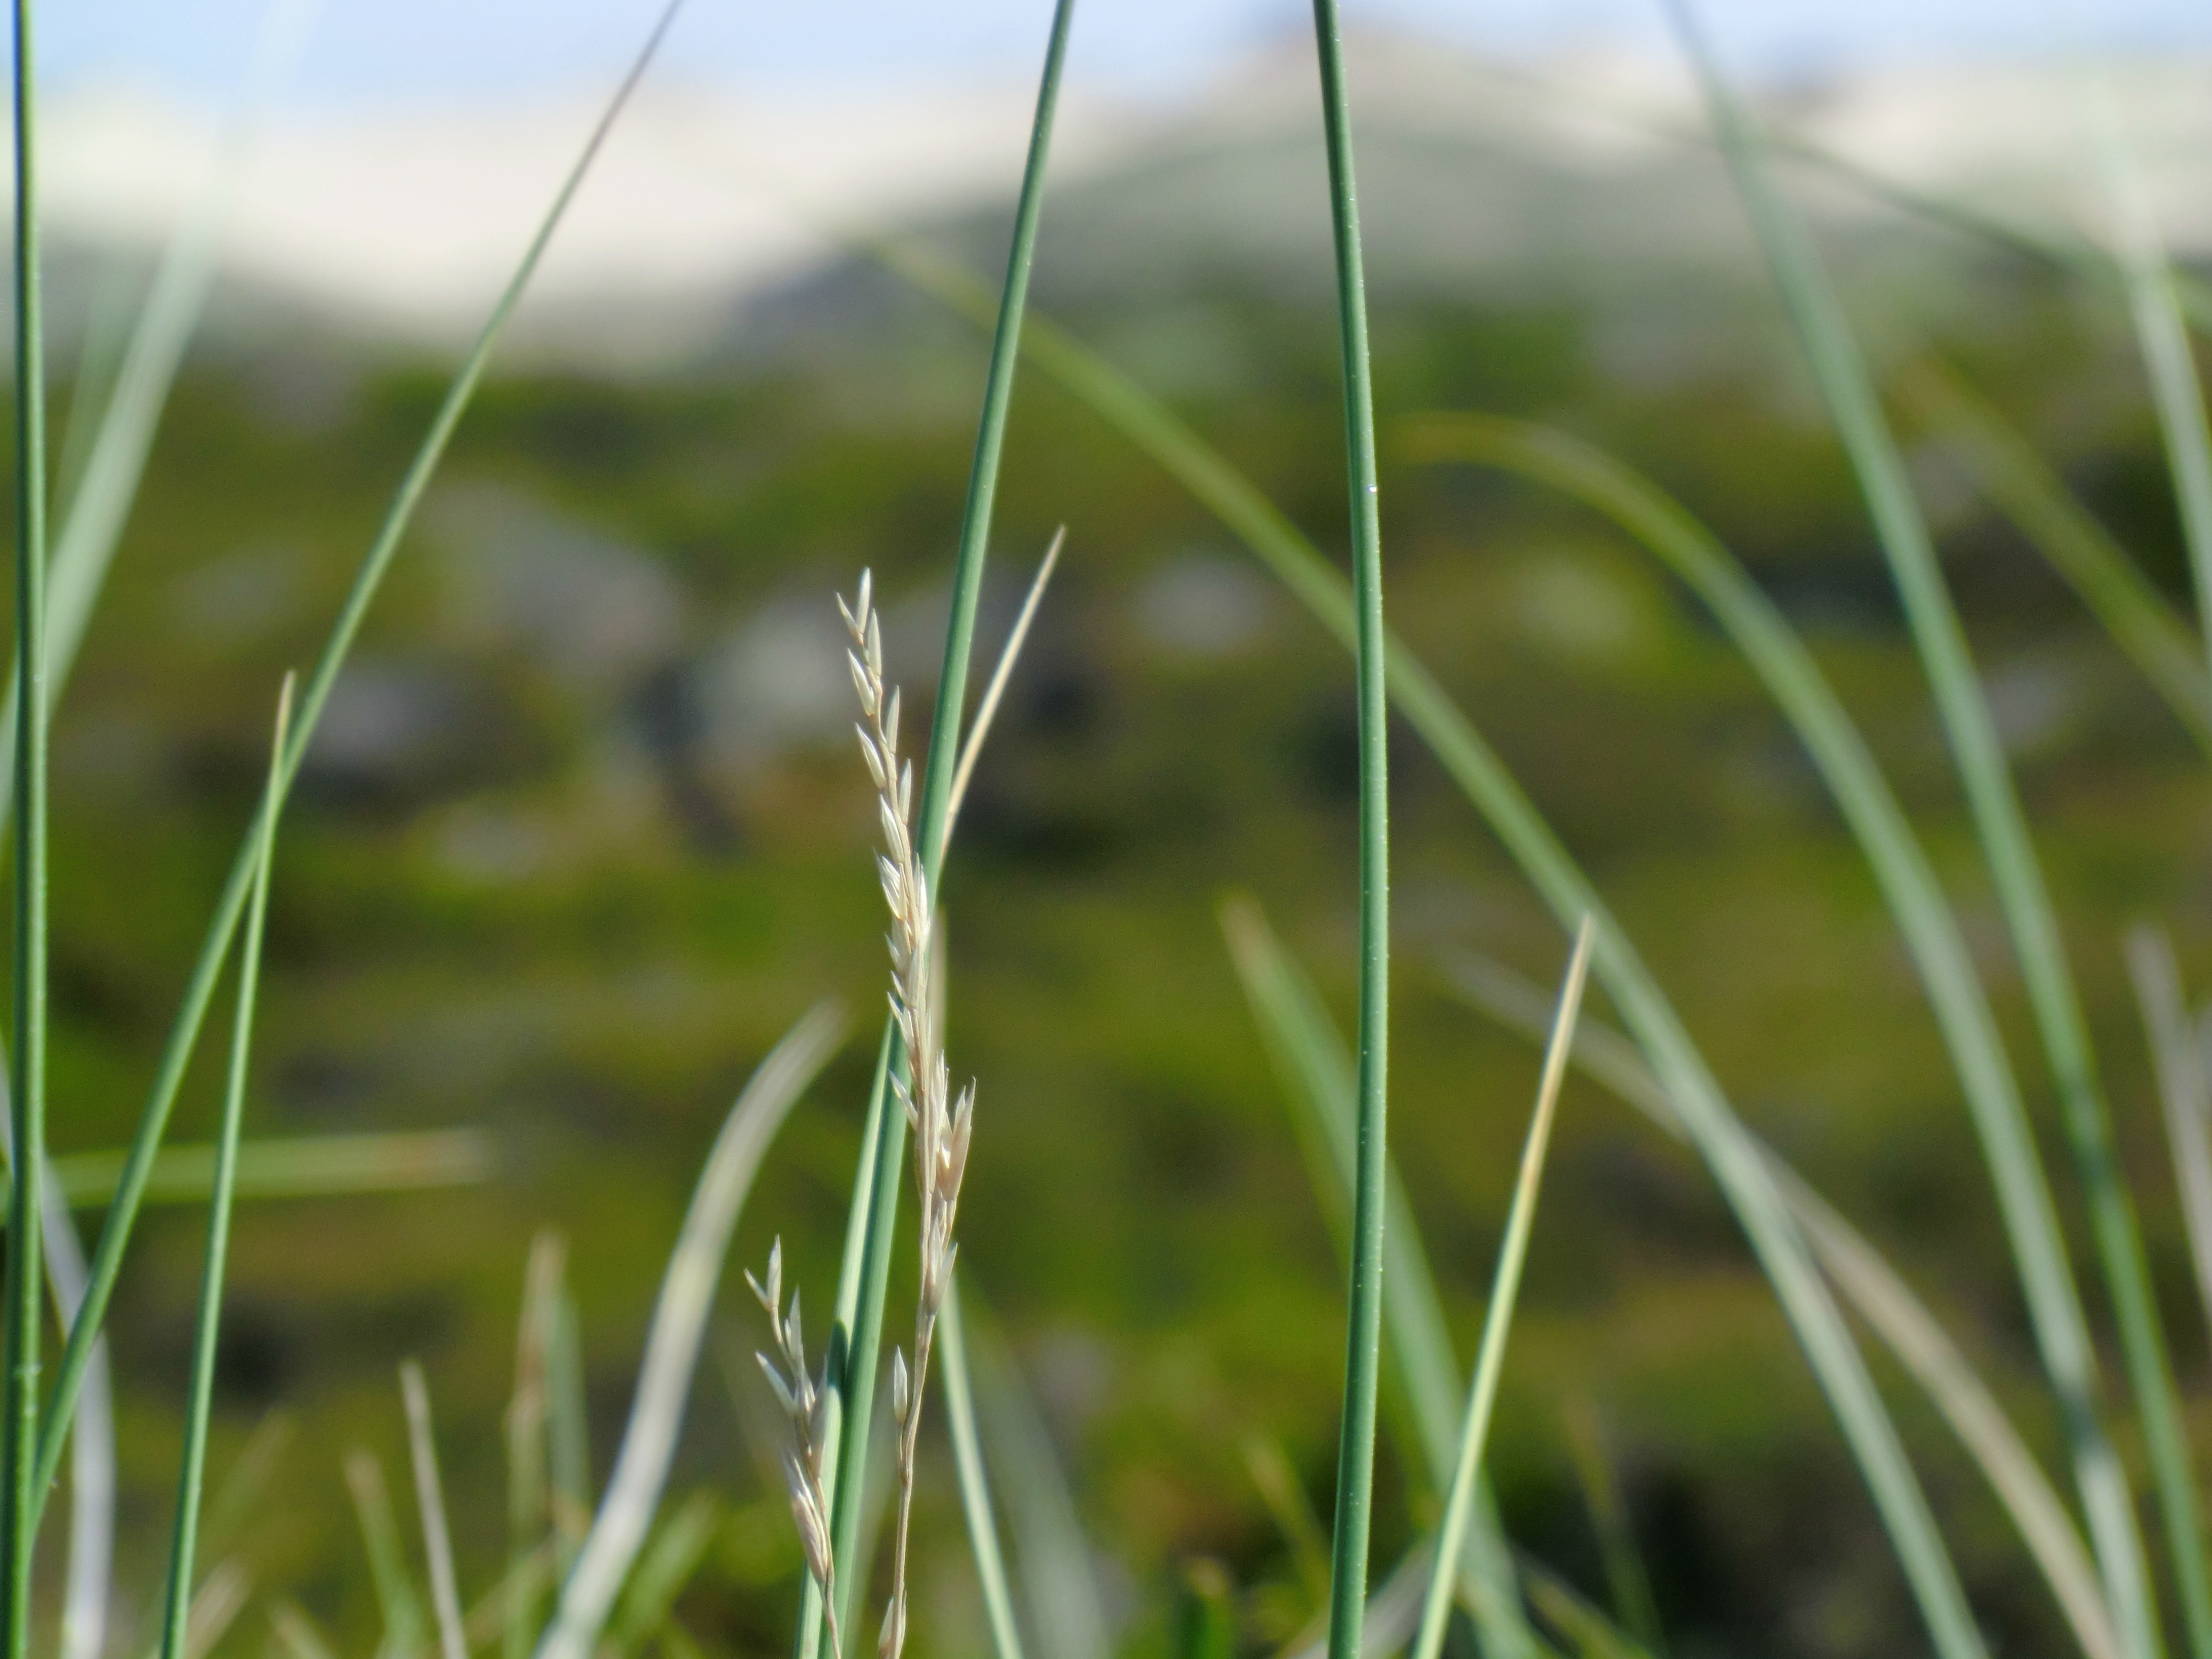
landscape, nature, grass, growth, plant, sun, field, farm, lawn, meadow, prairie, sunlight, leaf, dune, flower, land, floral, idyllic, spring, green, herb, crop, agriculture, outdoors, grassland, habitat, flowering plant, grass family, plant stem, land plant, phragmites